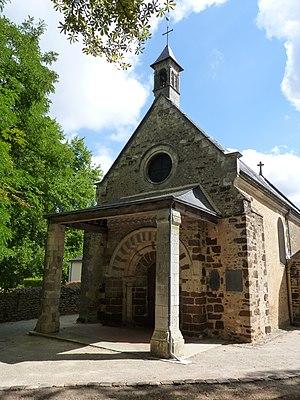
Sarthe - La Flèche - Chapelle Notre Dame des Vertus
La chapelle Notre-Dame des Vertus est un édifice religieux catholique sis dans la ville de La Flèche, dans la Sarthe. Elle fut édifiée à l'époque gallo-romaine, puis reconstruite aux XIᵉ et XIIᵉ siècles sous le patronage de Saint-Ouen. Elle fut restaurée au XVIIᵉ siècle par les Jésuites du Collège de La Flèche, et dédiée à Notre-Dame-des-Vertus.
Cet article recense les monuments historiques de l'arrondissement de La Flèche, dans le département de la Sarthe, en France.
La Flèche est une commune française située dans le sud du département de la Sarthe en région Pays de la Loire. Sous-préfecture du département, chef-lieu d'arrondissement et de canton, siège de la communauté de communes du Pays Fléchois, elle compte 14 956 habitants selon le dernier recensement de 2017, ce qui en fait la deuxième commune sarthoise la plus peuplée. Implantée sur le Loir, au cœur du Maine angevin, la commune est marquée par un réseau hydrographique très dense.